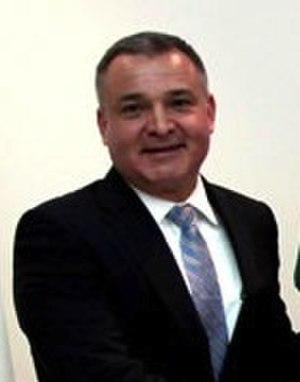
Genaro García Luna, né le 10 juillet 1968 à Mexico, est un homme politique mexicain.